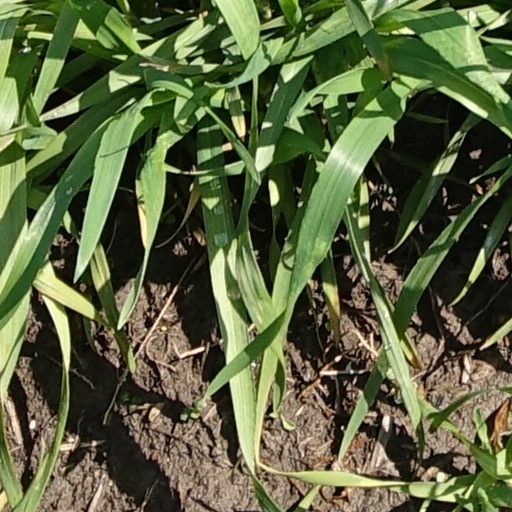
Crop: wheat